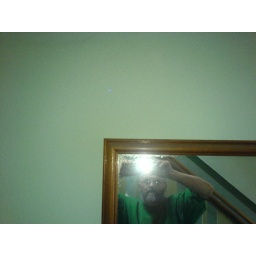
pretense of piety by green man in grotty mirror